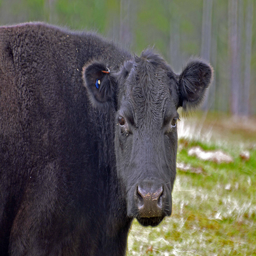
The black cow has a blue tag on it's ear.
A black cow with an ear tag looking over its shoulder.
Black cow stands and look towards the camera
Black cow standing in grassy field near forest.
A black cow looks directly at the camera.